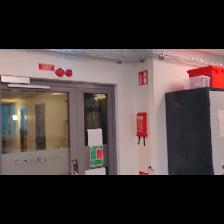
Label: NonHuman